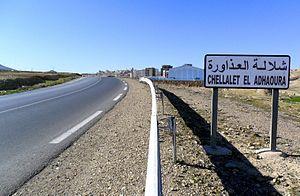
بلدية شلالة العذاورة بالمدية